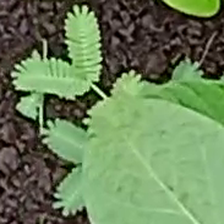
Weed species: Dwarf_cassia_(Chamaecrista pumila)